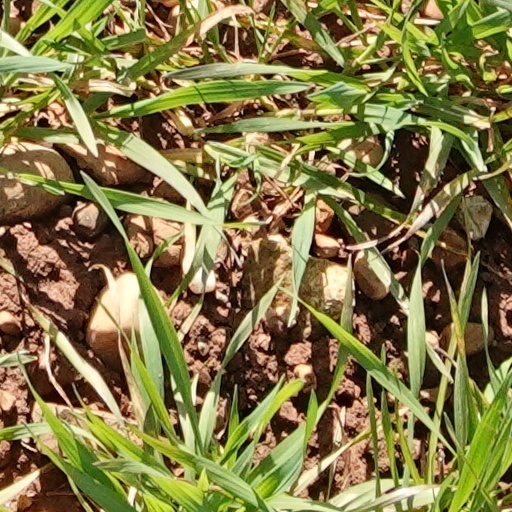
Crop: wheat